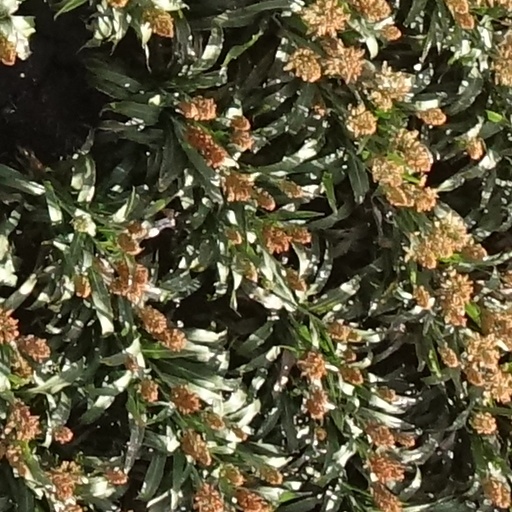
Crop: sorghum